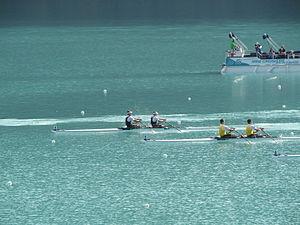
Bateaux en demi-finale du M2x AUS